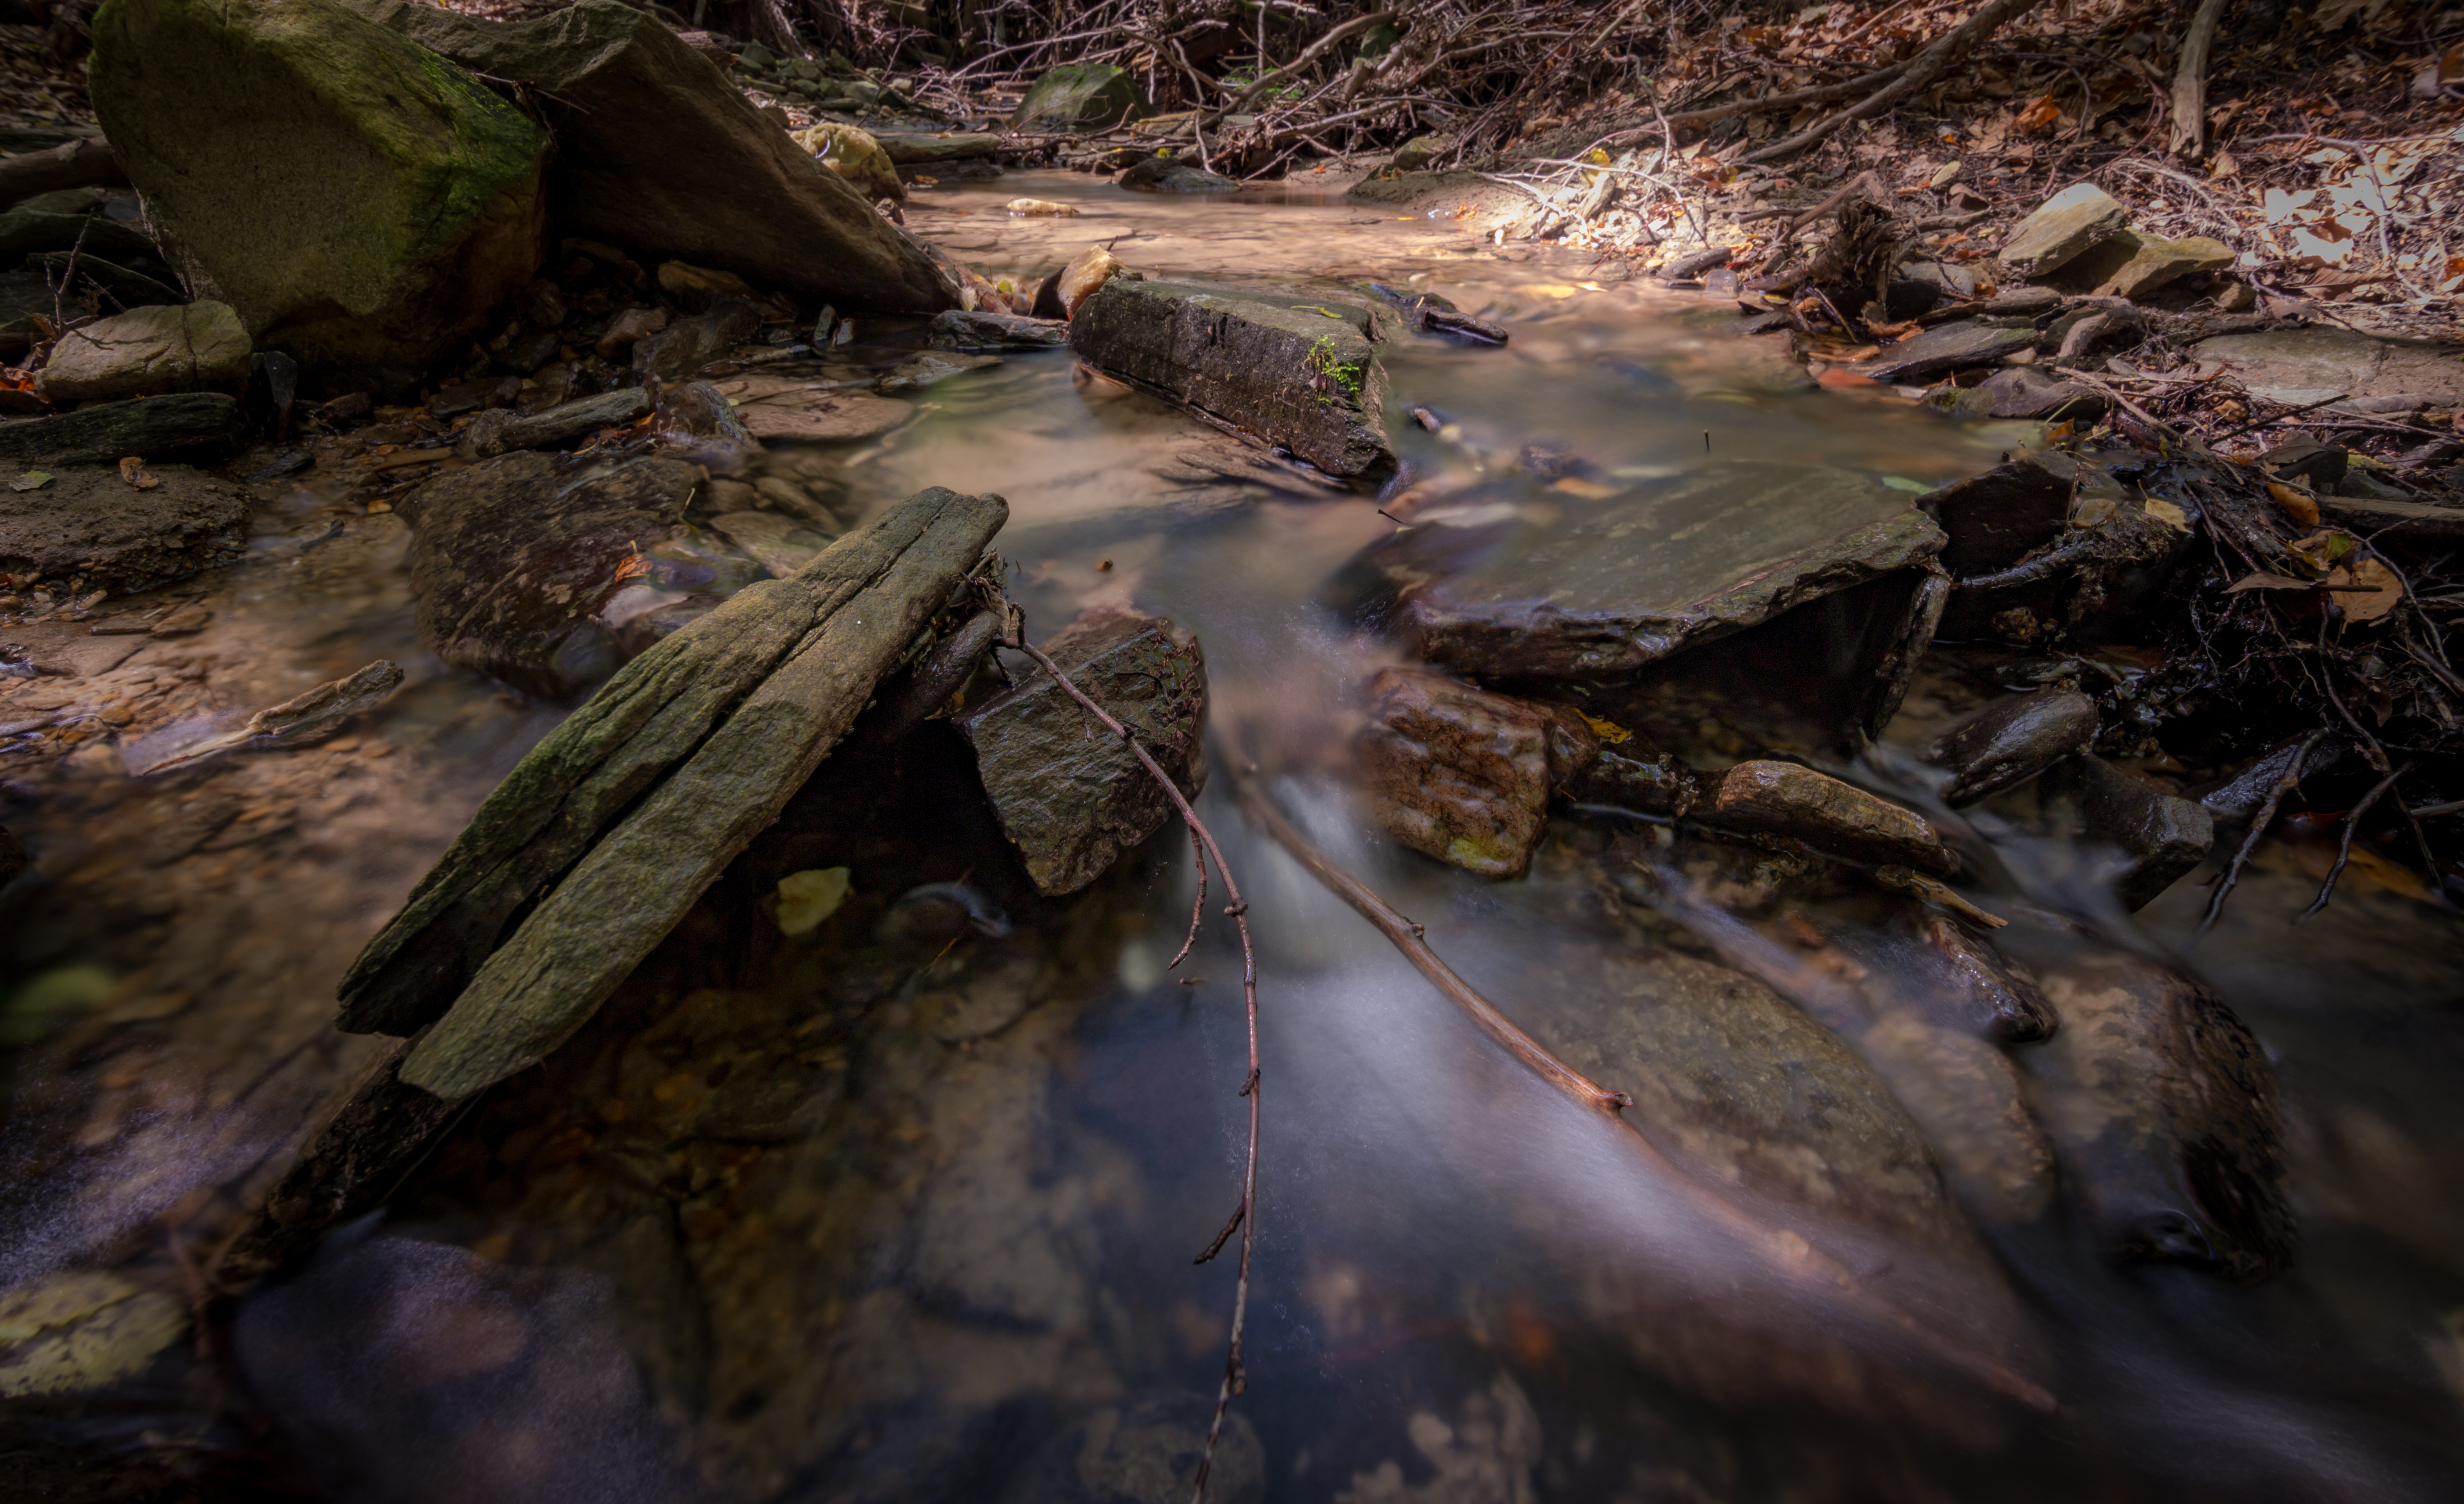
landscape, tree, water, nature, forest, rock, waterfall, creek, wilderness, light, wood, sunlight, leaf, fall, river, moss, travel, motion, environment, stream, flow, reflection, jungle, autumn, rapid, body of water, leaves, outdoors, wetland, woodland, time lapse, habitat, water feature, natural environment, geographical feature